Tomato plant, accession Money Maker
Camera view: tilt-top (135 deg); turntable rotation: 240 degrees
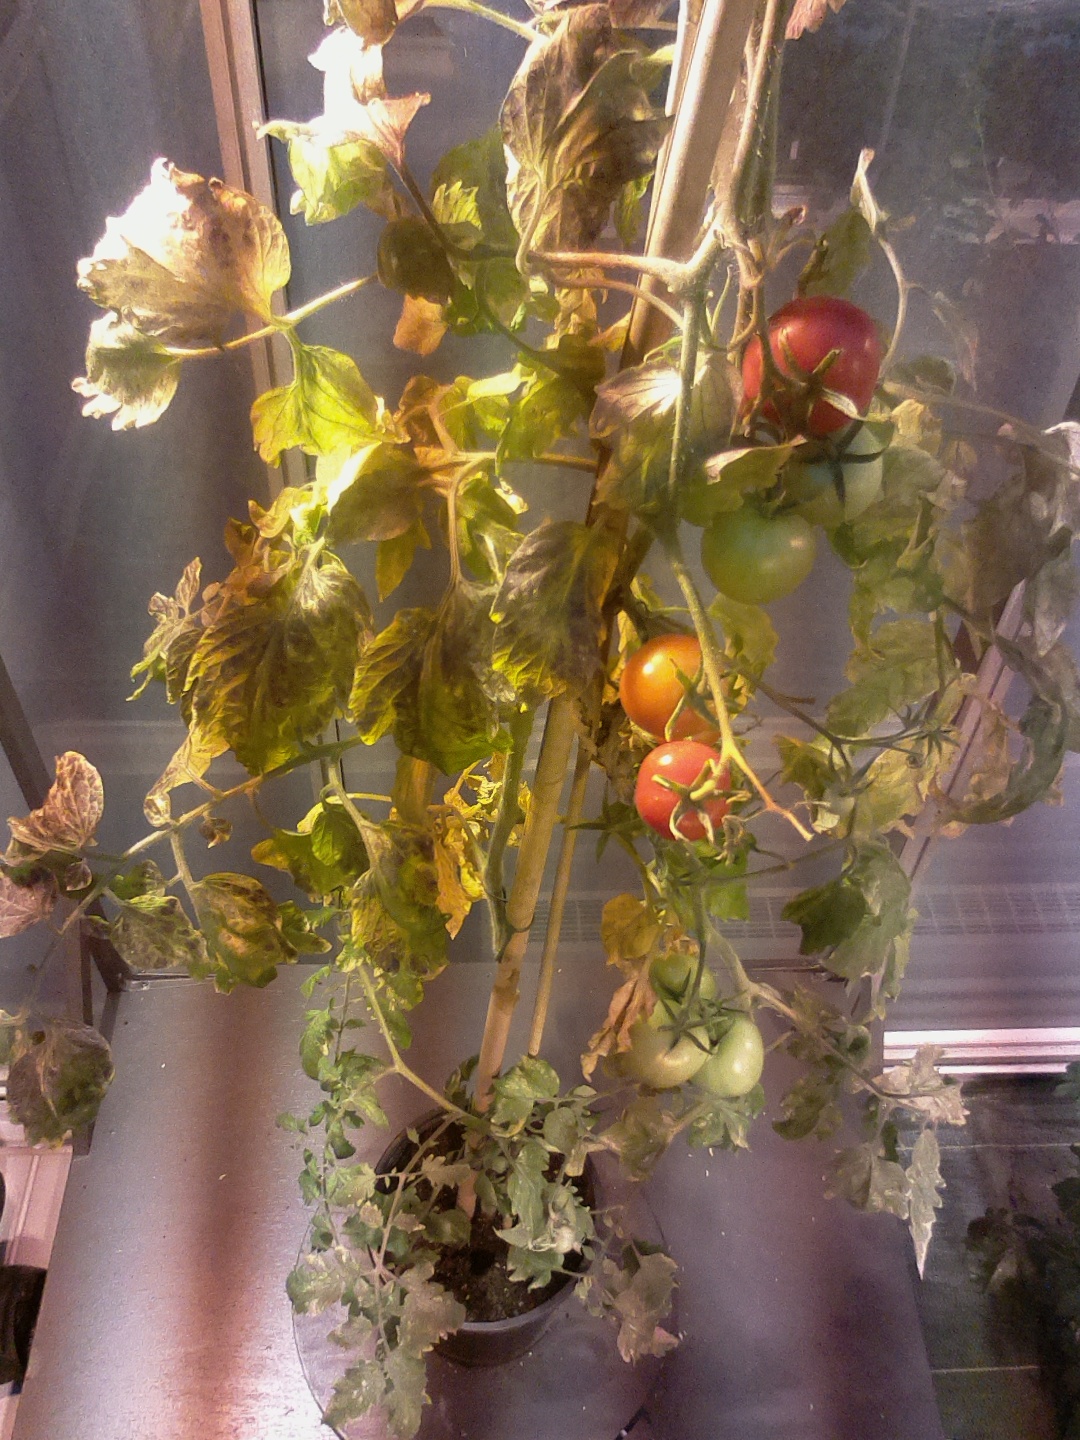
BBCH growth stage 84: 40%-50% of fruits show typical fully ripe color